Lamellibrachia satsuma

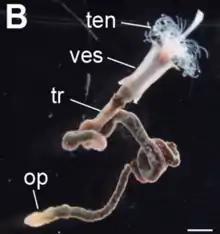
"Lamellibrachia satsuma" removed from its tube: ves = vestimentum, op = opisthosome, ten = tentacular region, tr = trunk

Lamellibrachia satsuma (also known as Satsuma tubeworm or Satsumahaorimushi or ) is a vestimentiferan tube worm that was discovered near a hydrothermal vent in Kagoshima Bay, Kagoshima at the depth of only the shallowest depth record for a vestimentiferan. Its symbiotic sulfur oxidizer bacteria have been characterised as ε-Proteobacteria and γ-Proteobacteria. Subspecies have been later found associated with cold seeps at Hatsushima in Sagami Bay and at the Daini Tenryu Knoll in the Nankai Trough with specimens obtained at up to depth.